Barbie: Explorer

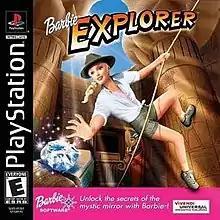
North American PlayStation box art

Barbie: Explorer is a Microsoft Windows and PlayStation game featuring Barbie. It was developed by Runecraft, published by Vivendi Universal Interactive Publishing and was released in 2001.